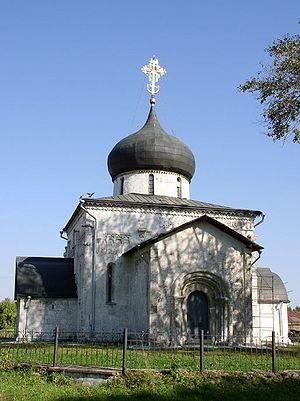
La liste des édifices de l'époque pré-mongole de la Rus’ représente un ensemble de bâtiments anciens de la Rus' de Kiev, de la principauté de Novgorod, de le principauté de Smolensk de principauté de Vladimir-Souzdal construits avant les invasions mongoles et conservés jusqu'à la fin du XIXᵉ siècle.
La Cathédrale Saint-Georges est située à Iouriev-Polski, dans l'Oblast de Vladimir, anciennement Principauté de Vladimir-Souzdal. Elle est construite en pierre de taille blanche en 1230 — 1234 par le prince Sviatoslav IV Vladimirski, avant les invasions mongoles. Elle ne fait pas partie de la liste du Patrimoine mondial Unesco mais a été désignée comme un des monuments exceptionnels de la Fédération de Russie. Il se trouve sur le parcours de l'Anneau d'or de Russie à proximité des autres Monuments de Vladimir et de Souzdal. Quant au Monastère Saint-Michel-Archange, il se trouve à cent mètres de la Cathédrale Saint-Georges.